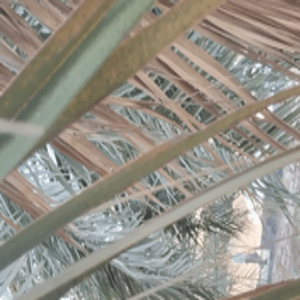
Label: Magnesium Deficiency